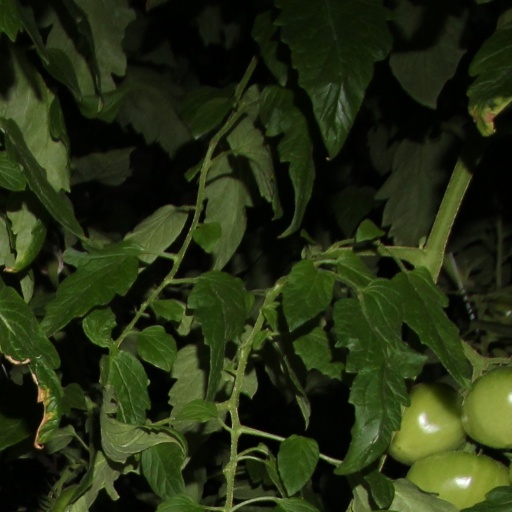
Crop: tomato